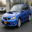
Label: automobile